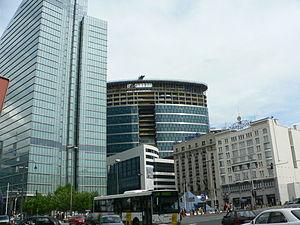
E p-Poulsen de cette photo cède tous mes droits à la Fondation Wikimedia et Wikipedia. Cette photo est entièrement libre